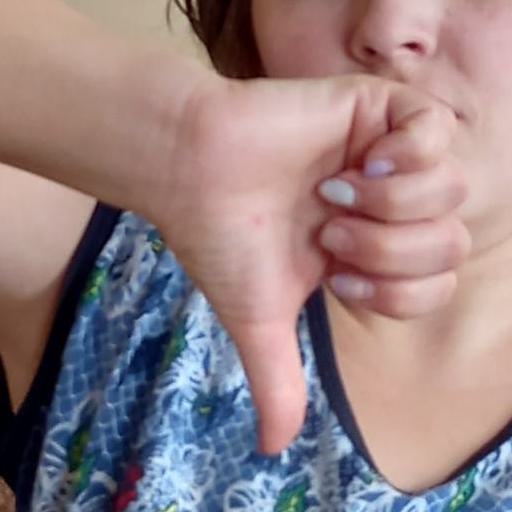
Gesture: dislike